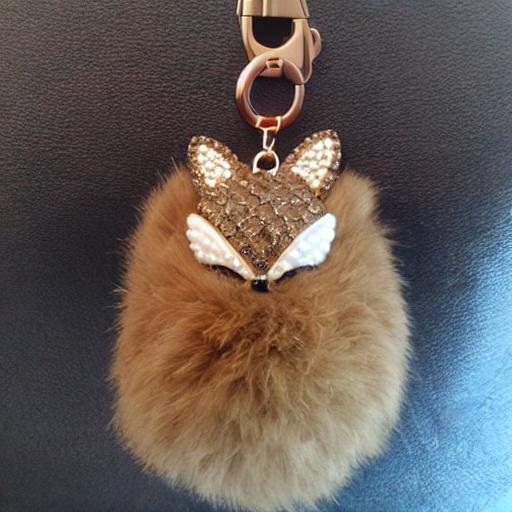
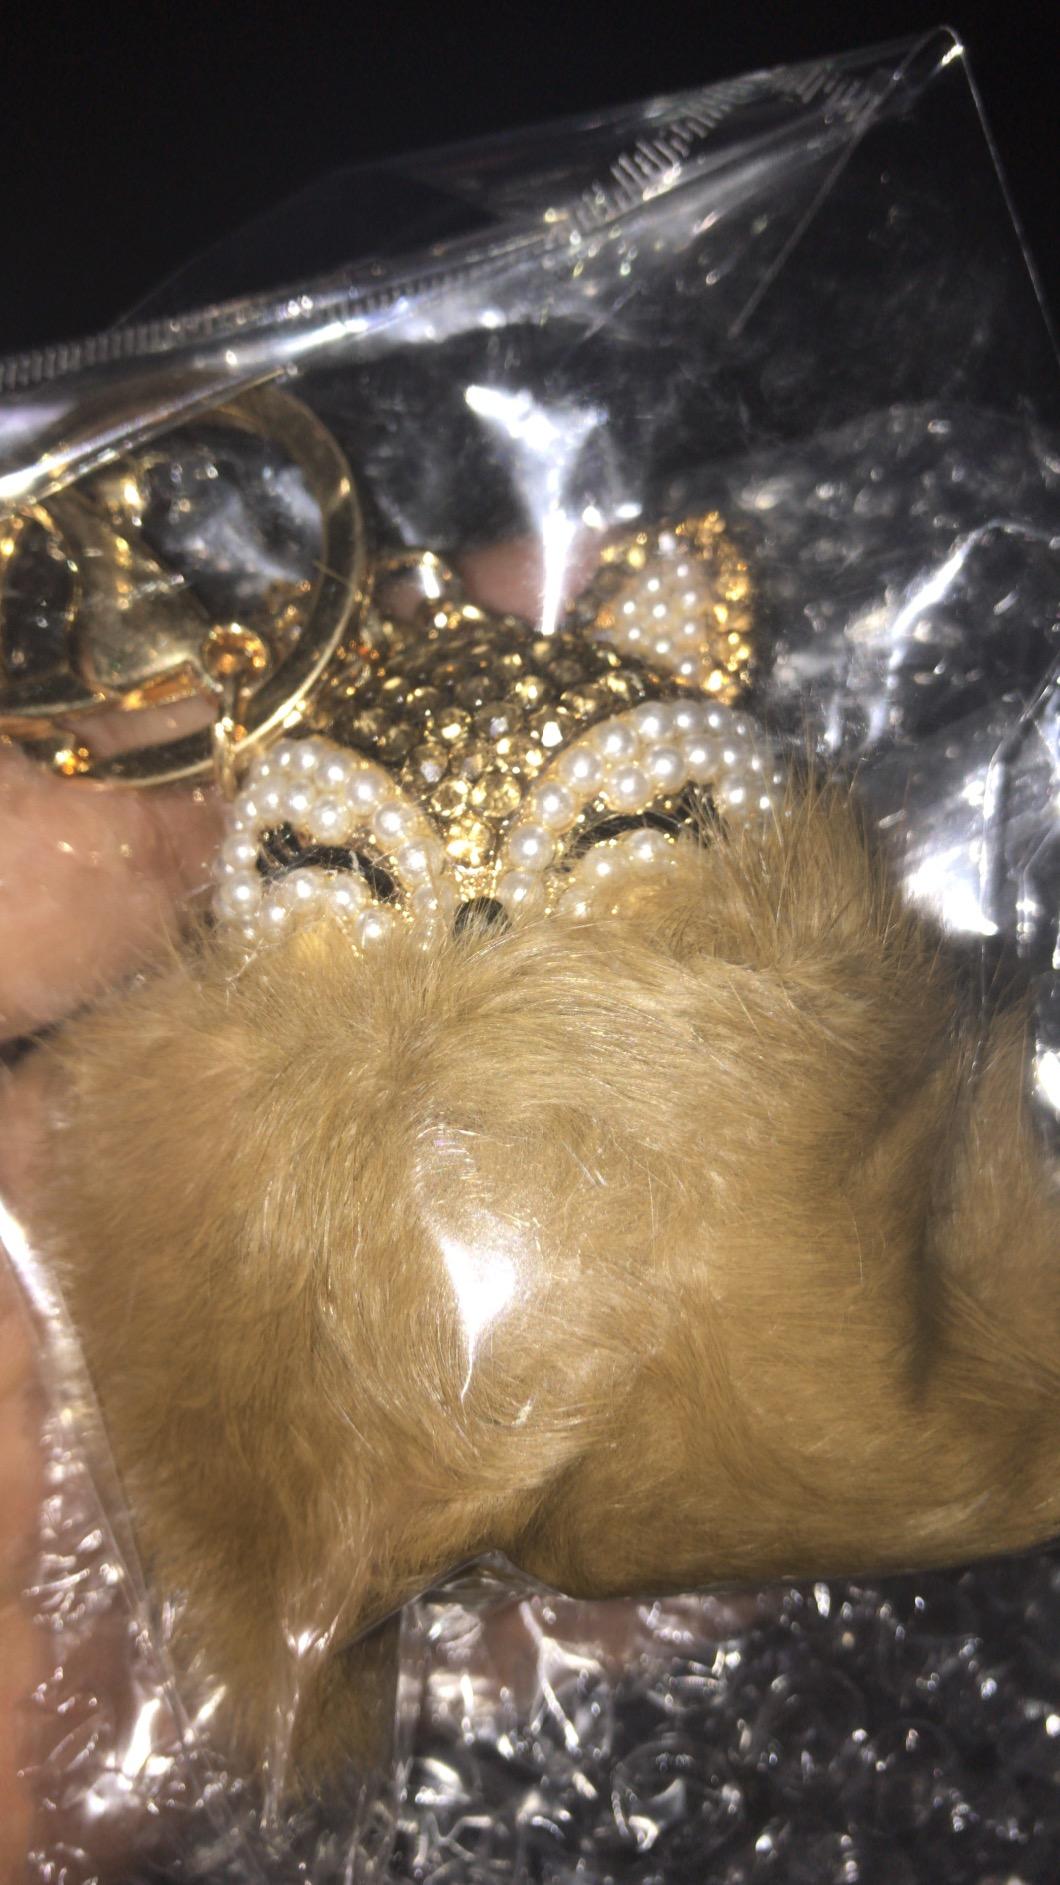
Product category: accessories_keychain
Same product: no